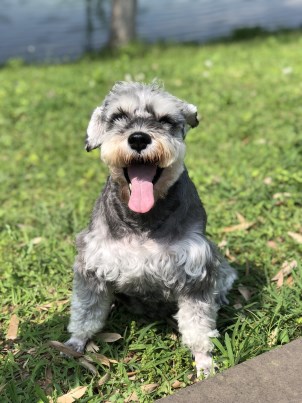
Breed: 2342-n000102-miniature_schnauzer